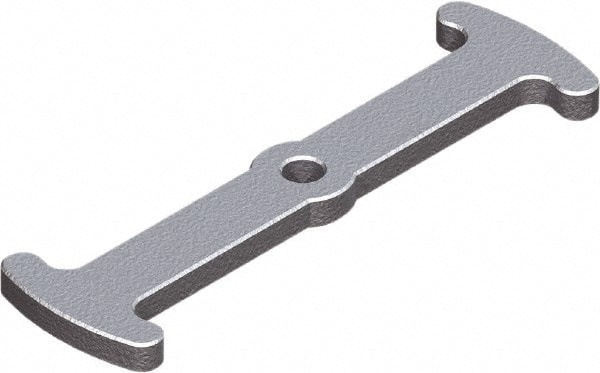
Lyndex - Shrink-Fit Accessory -
Item #: 39357546 Brand: Lyndex Model #: SFCOOLSTOP25 Product Specifications Shrink-Fit Accessory -
Brand: Lyndex
Category: Hardware > Tool Accessories > Grinder Accessories